Frank Rijkaard

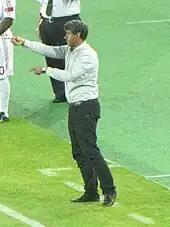
Rijkaard coaching Galatasaray in 2009

In 1981, Rijkaard debuted for the Netherlands national football team during a friendly match against Switzerland. He was part of the Dutch side that won UEFA Euro 1988 with a 2–0 victory in the final against the Soviet Union, playing at centre-back alongside Ronald Koeman.